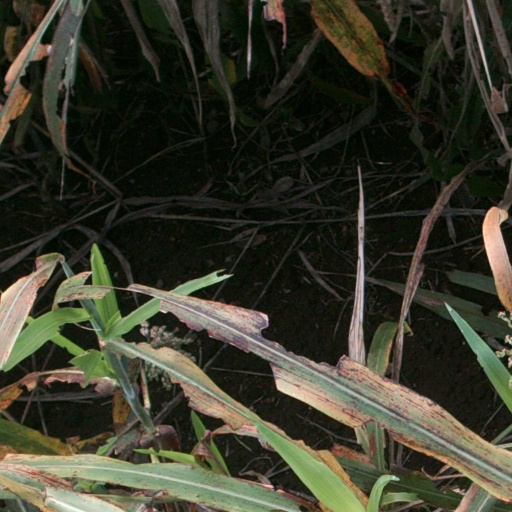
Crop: sorghum